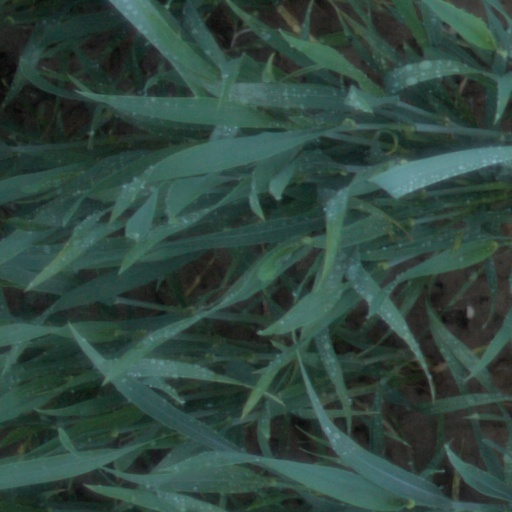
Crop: wheat